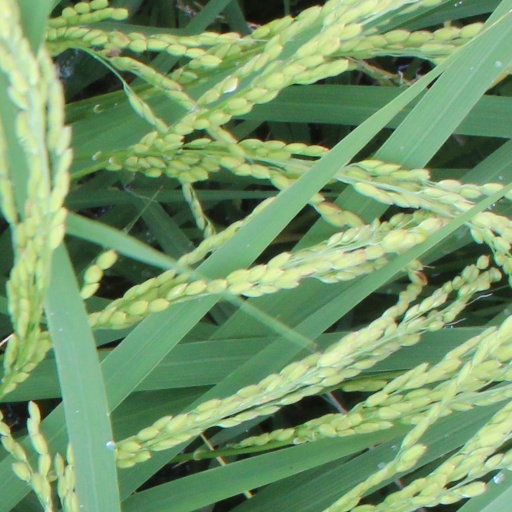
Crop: rice